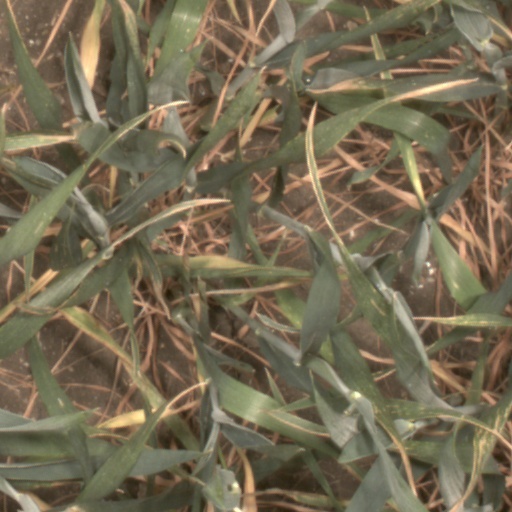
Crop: wheat